Thomas Aynscombe

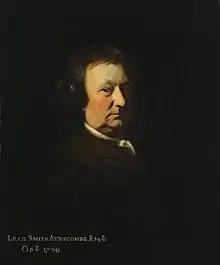
29 x 24.5 inch oil on canvas portrait of Lillie Smith Aynscombe (c1715-1791), director of the Sun Fire Office, by Reynolds.

William Chew's estate was inherited by his sisters Frances (died 1727), who had married William Ashton, a London distiller, and Jane (died 1736) who had married James Cart (died 1706), citizen and distiller of London, and their nephew, Thomas Aynscombe in lieu of his mother, Elizabeth, who had died in 1711. These last three then created Chew's Foundation in Dunstable, which opened in September 1724. The school house still stands and records their names on its front.